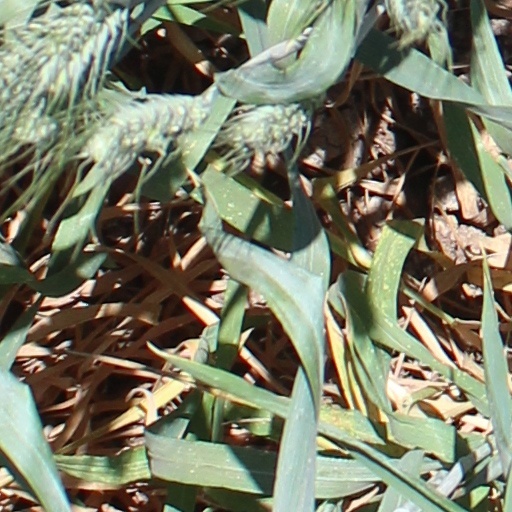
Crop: wheat